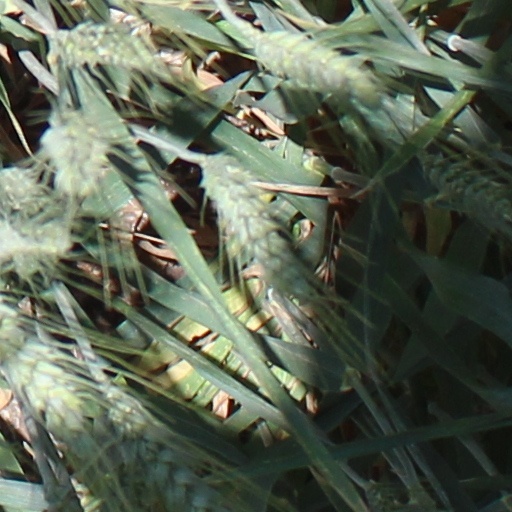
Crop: wheat